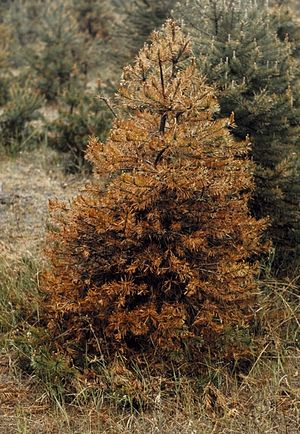
Fyrrens sprækkesvamp
Træ med fyrrens sprækkesvamp
Træ med fyrrens sprækkesvamp
Fyrrens sprækkesvamp, Lophodermium seditiosum, er en svampeart som blev beskrevet af Minter, Staley & Millar 1978. Fyrrens sprækkesvamp indgår i slægten Lophodermium, og familien Rhytismataceae. Arten er reproducerende i Sverige. Ingen underarter kendes.